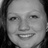
Emotion: happy